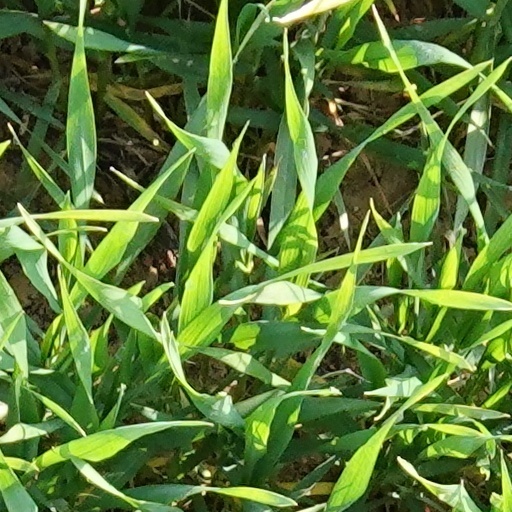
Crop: wheat